British expedition to Abyssinia

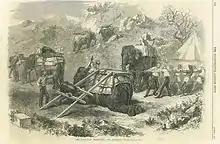
Elephants sent from India to transport the guns and shells for the expedition.

In the eyes of Alan Moorehead, "There has never been in modern times a colonial campaign quite like the British expedition to Ethiopia in 1868. It proceeds from first to last with the decorum and heavy inevitability of a Victorian state banquet, complete with ponderous speeches at the end. And yet it was a fearsome undertaking; for hundreds of years the country had never been invaded, and the savage nature of the terrain alone was enough to promote failure." Planning the expedition was difficult for the British as this war was not on the sea. They later mentioned that Ethiopia had "no seaboard; has, consequently, no cities or forts to bombard, no vessels to attack, and no commerce to appropriate."